Aleksandr Morozov (engineer)

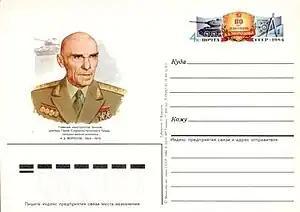
Picture of Morozov on envelope of USSR

Labor way of Alexander Alexandrovich Morozov's was adequately marked the highest awards. It was in 1974 for the second time marked by the rank of the Hero of Socialist Labor. He was awarded many medals and ten medals of USSR. Member of the Communist Party in 1943, he was elected deputy of the Supreme Soviet of the USSR. He was awarded the academic knowledge of Doctor of Technical Sciences, Honored machine building Engineer of the USSR.